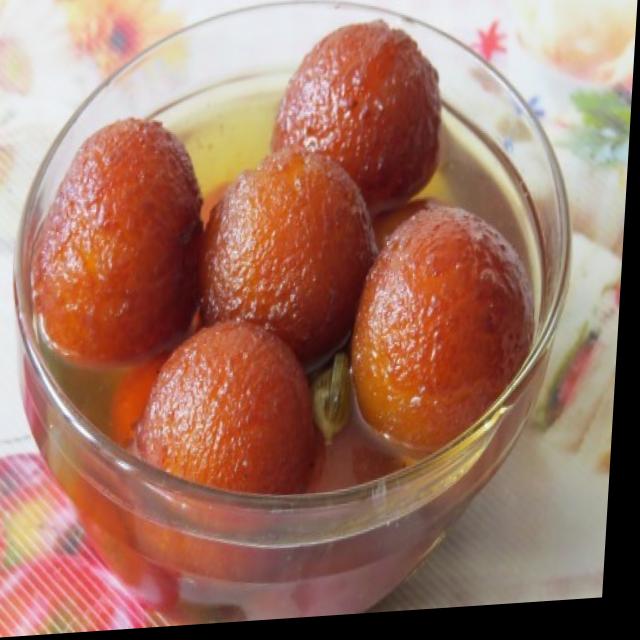
Dish: gulab_jamun